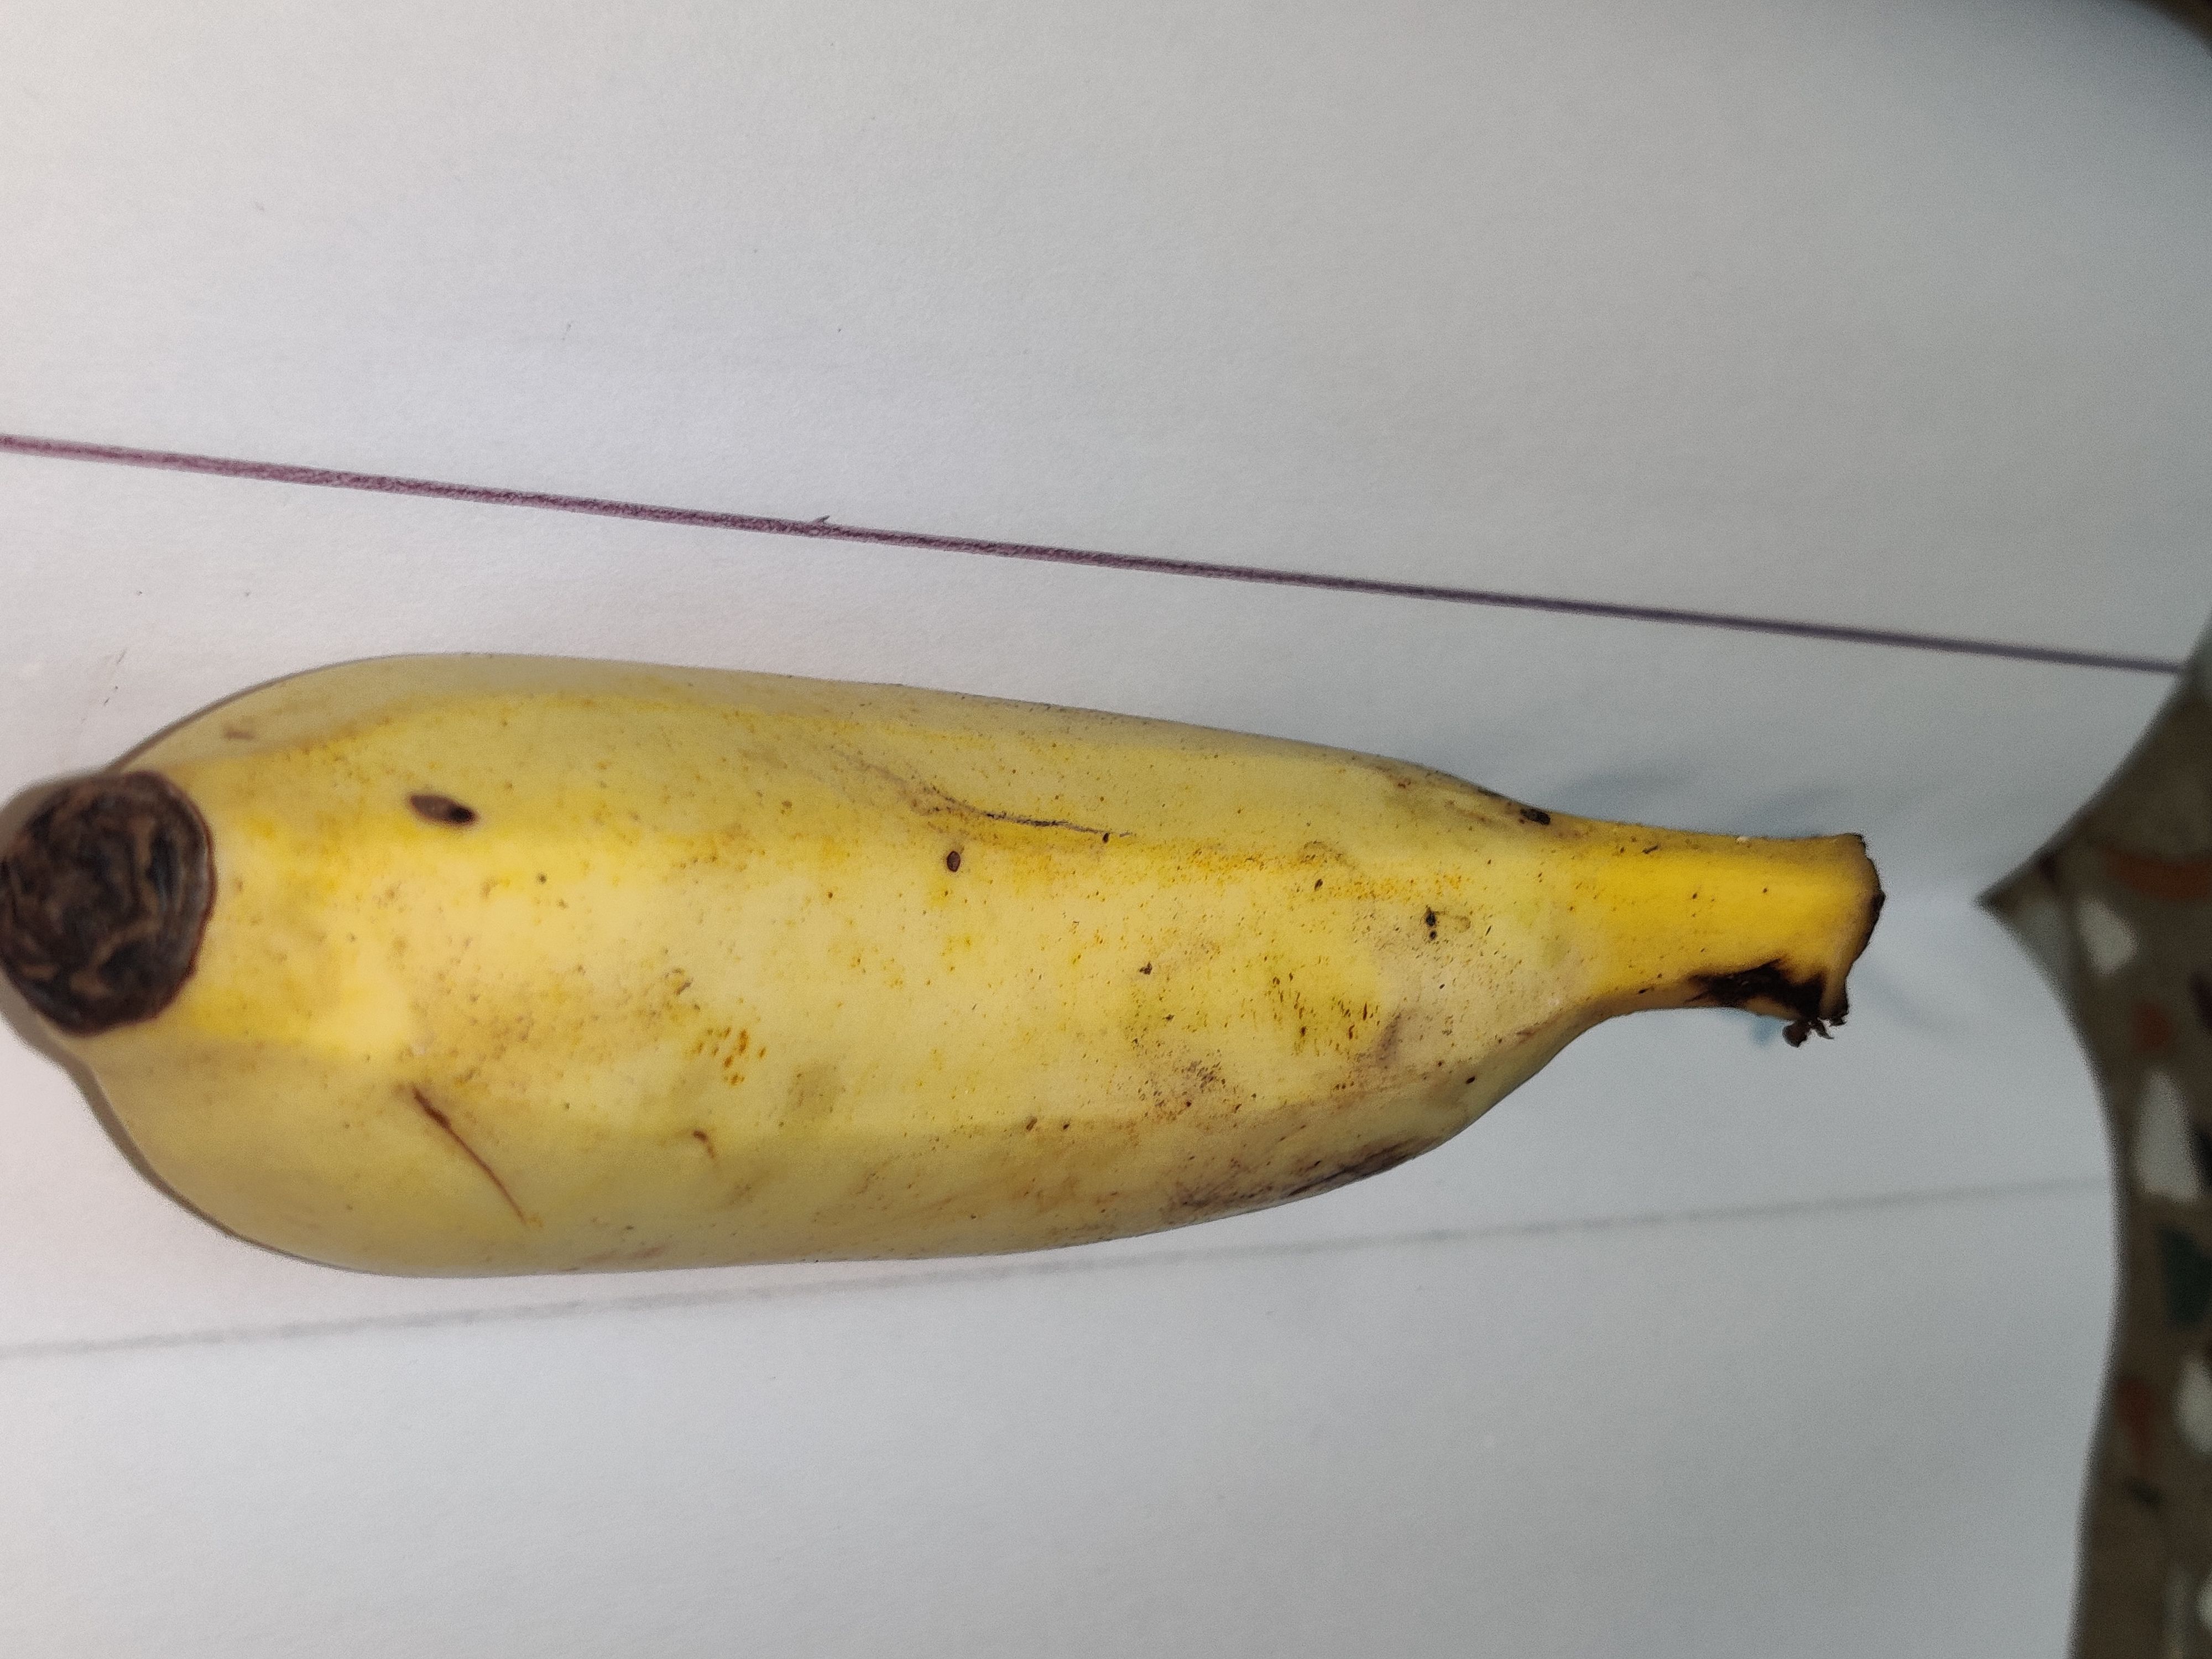
Fruit: banana
Grade: 1st-grade